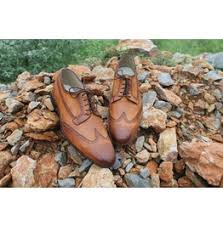
Label: Brogue